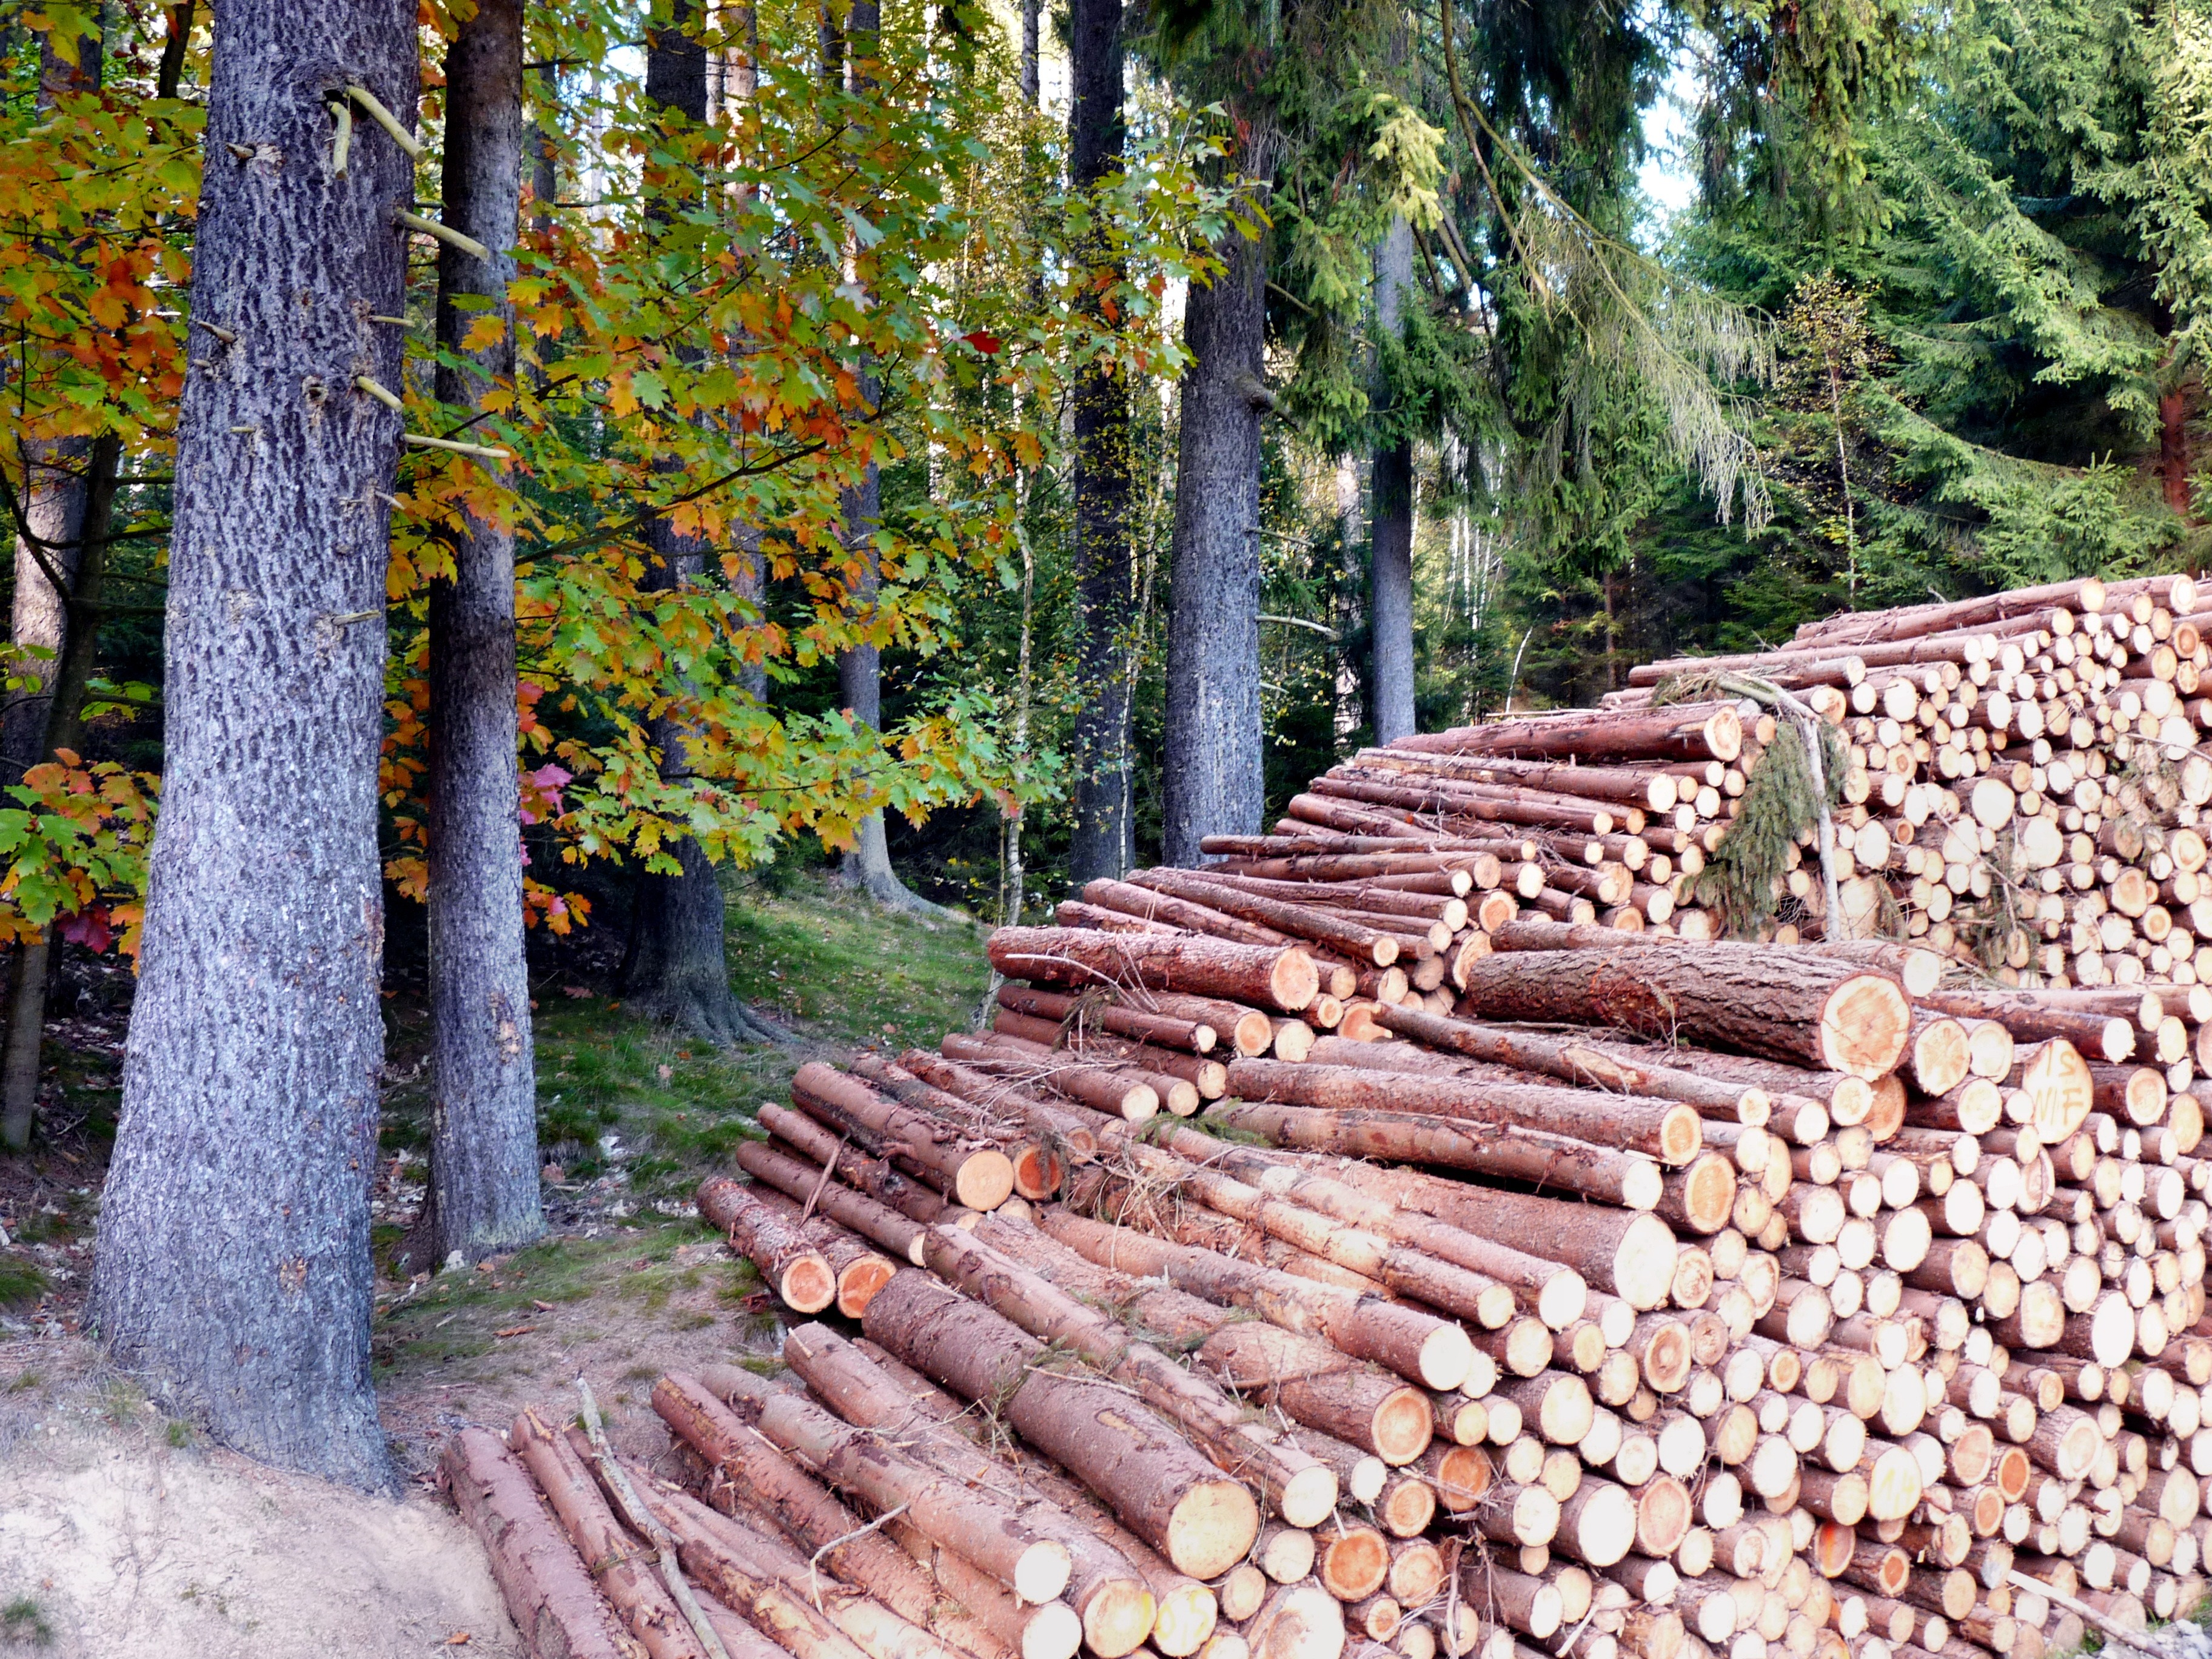
tree, forest, rock, wood, trail, leaf, autumn, colorful, garden, season, woodland, woody plant, holzstabel